St Peter's Church, Forncett

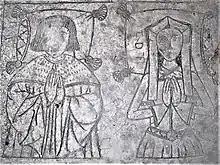
Thomas and Elizabeth Drake depicted on their alabaster tomb, 1485

Tomb The alabaster tomb of Elizabeth and Thomas Drake (died 1485) shows the couple lying side by side, carefully depicted in medieval dress, using niello work – a type of engraving that uses a black mixture to fill out the engraved lines. It may be unique in Norfolk. In her historical outline of the church, Rosemary Izat states that the inscription (now defaced) once read: "All Christian people that walk by this tomb early or late, of your cherity say a pater noster for the soul of Tho. Drake" (Weever's Funeral Monuments).